Operation Veritas

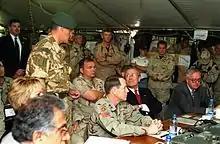
A Royal Marines commando officer speaks to U.S. Secretary of Defense Donald Rumsfeld at Bagram Airfield in April 2002.

In March 2002, the initial naval force were relieved by one centred on HMS "Ocean", carrying 45 Commando Royal Marines. "Sir Tristram" and "Sir Percivale" remained in the area. The other ships in that force were: